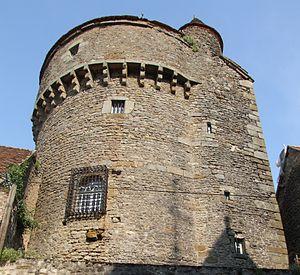
Tour de la motte forte, Arnay-le-Duc, Côte-d'Or, Bourgogne, FRANCE
La Communauté de communes du Pays d'Arnay était une communauté de communes française, située dans le département de la Côte-d'Or et la région Bourgogne-Franche-Comté.